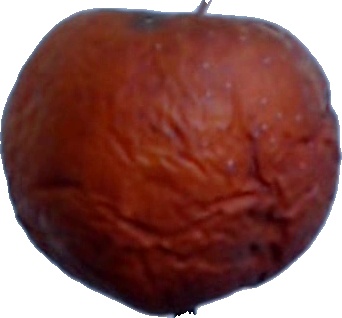
Label: apple_rotten_1